Chemical industry

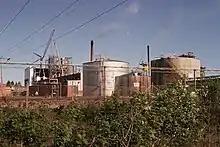
Kemira's chemical plant in Oulu, Finland

In the U.S. there are 170 major chemical companies. They operate internationally with more than 2,800 facilities outside the U.S. and 1,700 foreign subsidiaries or affiliates operating. The U.S. chemical output is $750 billion a year. The U.S. industry records large trade surpluses and employs more than a million people in the United States alone. The chemical industry is also the second largest consumer of energy in manufacturing and spends over $5 billion annually on pollution abatement.